Battle of Mulhouse

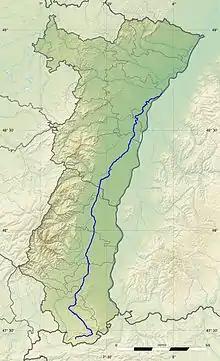

In 1908, Moltke began to alter plans for operations on the left wing of the German armies against France and chose XIV Corps to protect Upper Alsace and several brigades to secure the Upper Rhine. Later plans added forces to the region and by 1909, the 7th Army had three corps and a reserve corps, with two corps from Wissembourg to Saverne and Strasbourg, one corps on the west (left bank) of the Rhine from Colmar to Mulhouse and the reserve corps on the east (right bank) of the Rhine. The 6th Army was to assemble between Metz and Sarrebourg in Lorraine, massing eight corps on the left wing of the German armies in the west, which with fortress garrisons and troops, changed the ratio of forces between the left and right wings of the from Moltke added forces to the left wing after concluding that a possible French offensive into Alsace and Lorraine, particularly from Belfort, had become a certainty. The 7th Army was to defeat an offensive in Alsace and co-operate with the 6th Army to defeat an offensive in Lorraine. After 1910, the 7th Army was to attack with the 6th Army towards the Moselle below Frouard and the Meurthe; provision was also made for the movement of troops to the right wing of the German armies by reserving trains and wagons in the region.